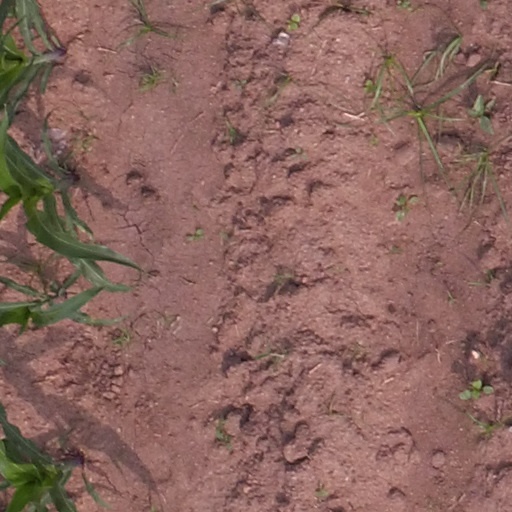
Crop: maize; corn